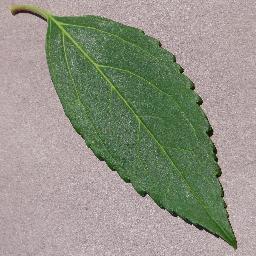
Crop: cherry
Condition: (including_sour)_healthy